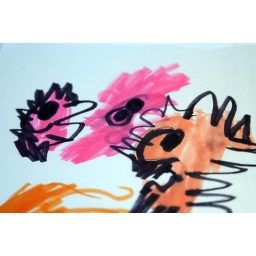
The orange one is stuck in a bush :) Drawn by Anya on a paper bag.